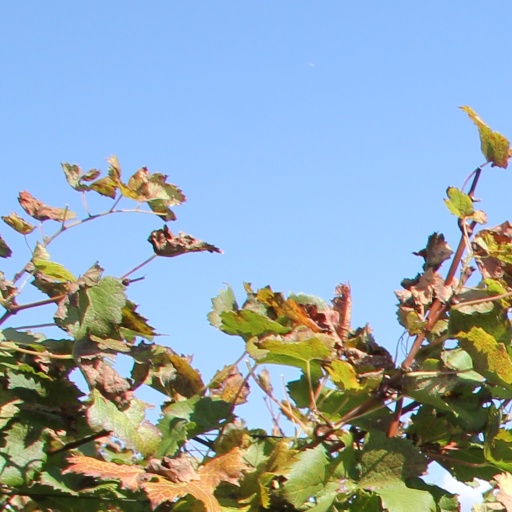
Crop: grape